San Lorenzo in Piscibus

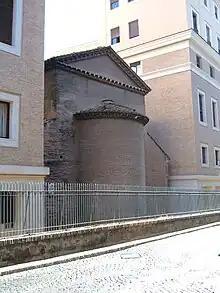
The apse of the church as visible from Borgo Santo Spirito

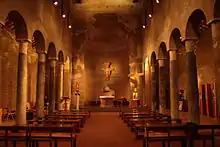
The "spolia" columns and exposed brick of the Romanesque interior

The Church of San Lorenzo in Piscibus is a 12th-century small church in the Borgo "rione" of Rome. It is located near Saint Peter's Square and Vatican City, but its façade is not visible from the main street, Via della Conciliazione.